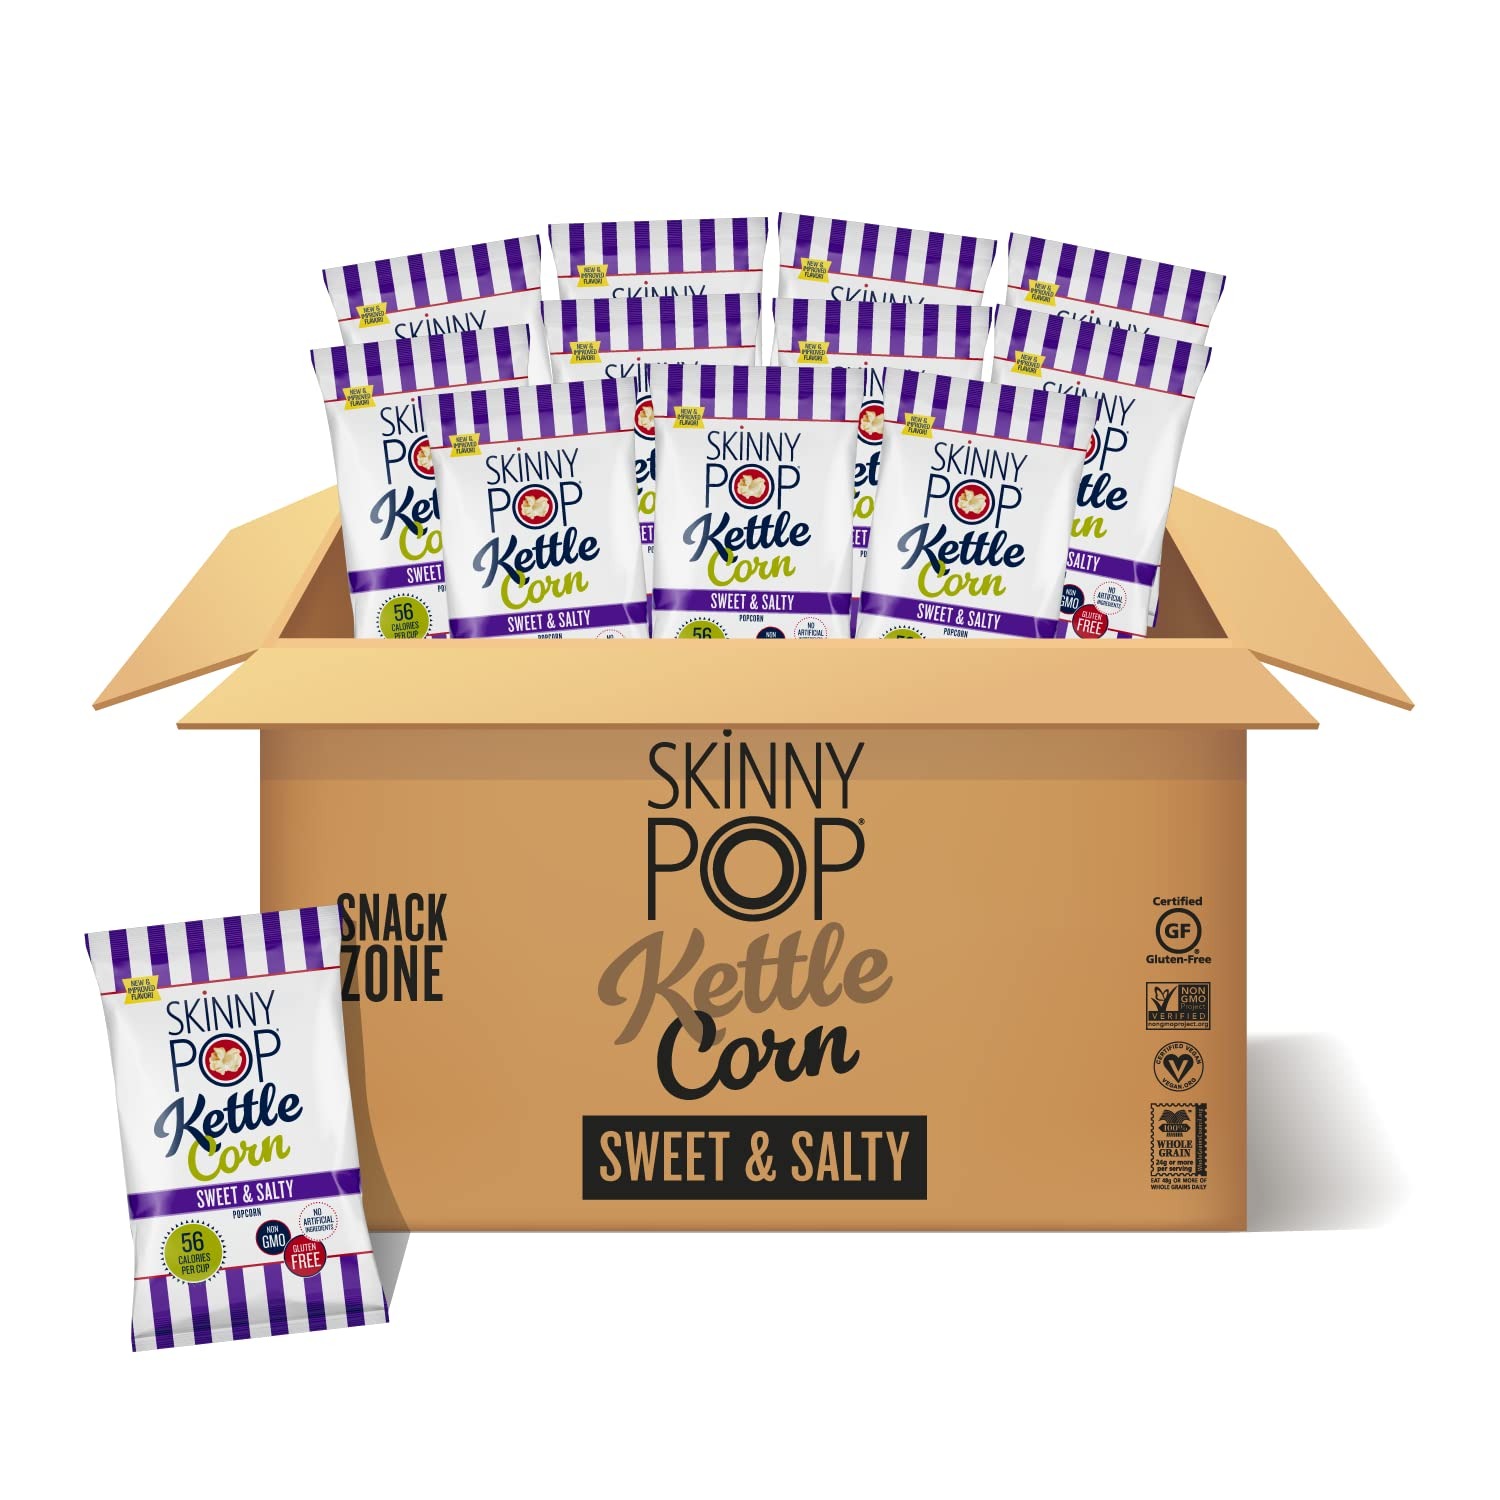
Item Name: SkinnyPop 12ct, 1.9oz Size Bags
Bullet Point 1: SkinnyPop Sweet
Bullet Point 2: Delicious Skinny Pop
Bullet Point 3: A delicious
Bullet Point 4: Only 56 calories
Bullet Point 5: Our delicious pop
Value: 22.8
Unit: Ounce

Price: 39.99